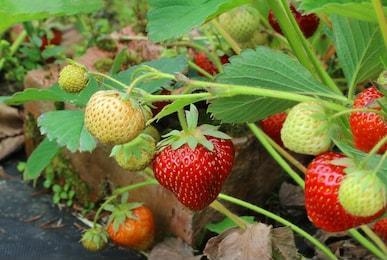
Label: Strawberry